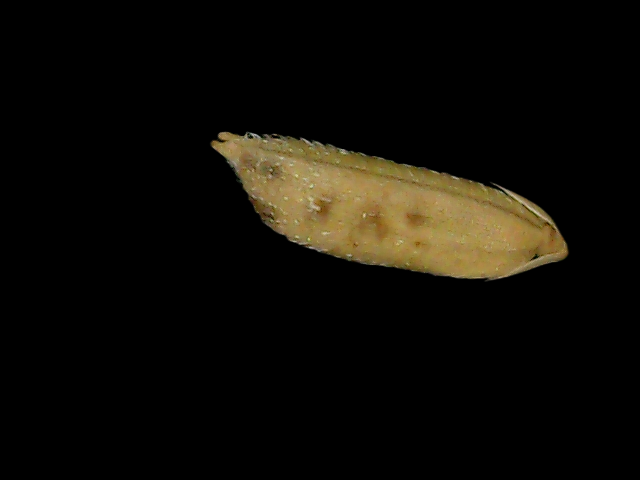
Rice variety: Bd49